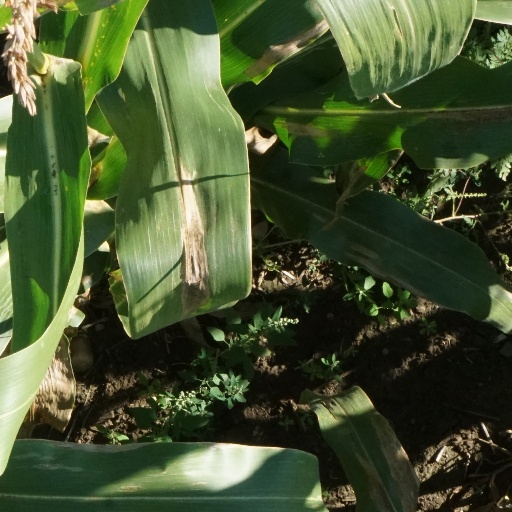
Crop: maize; corn